Chi-hwa-seon

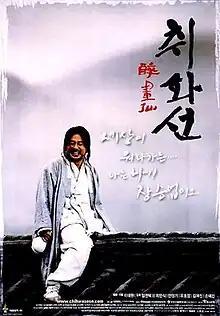
Theatrical release poster

Chi-hwa-seon or Chwi-hwa-seon (also known as Painted Fire", "Strokes of Fire or Drunk on Women and Poetry) is a 2002 South Korean historical drama film directed by Im Kwon-taek. It stars Choi Min-sik as Jang Seung-eop (commonly known by his pen name, Owon), a nineteenth-century Korean painter who changed the direction of Korean art.